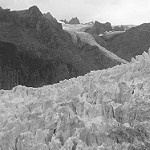
Label: B & W